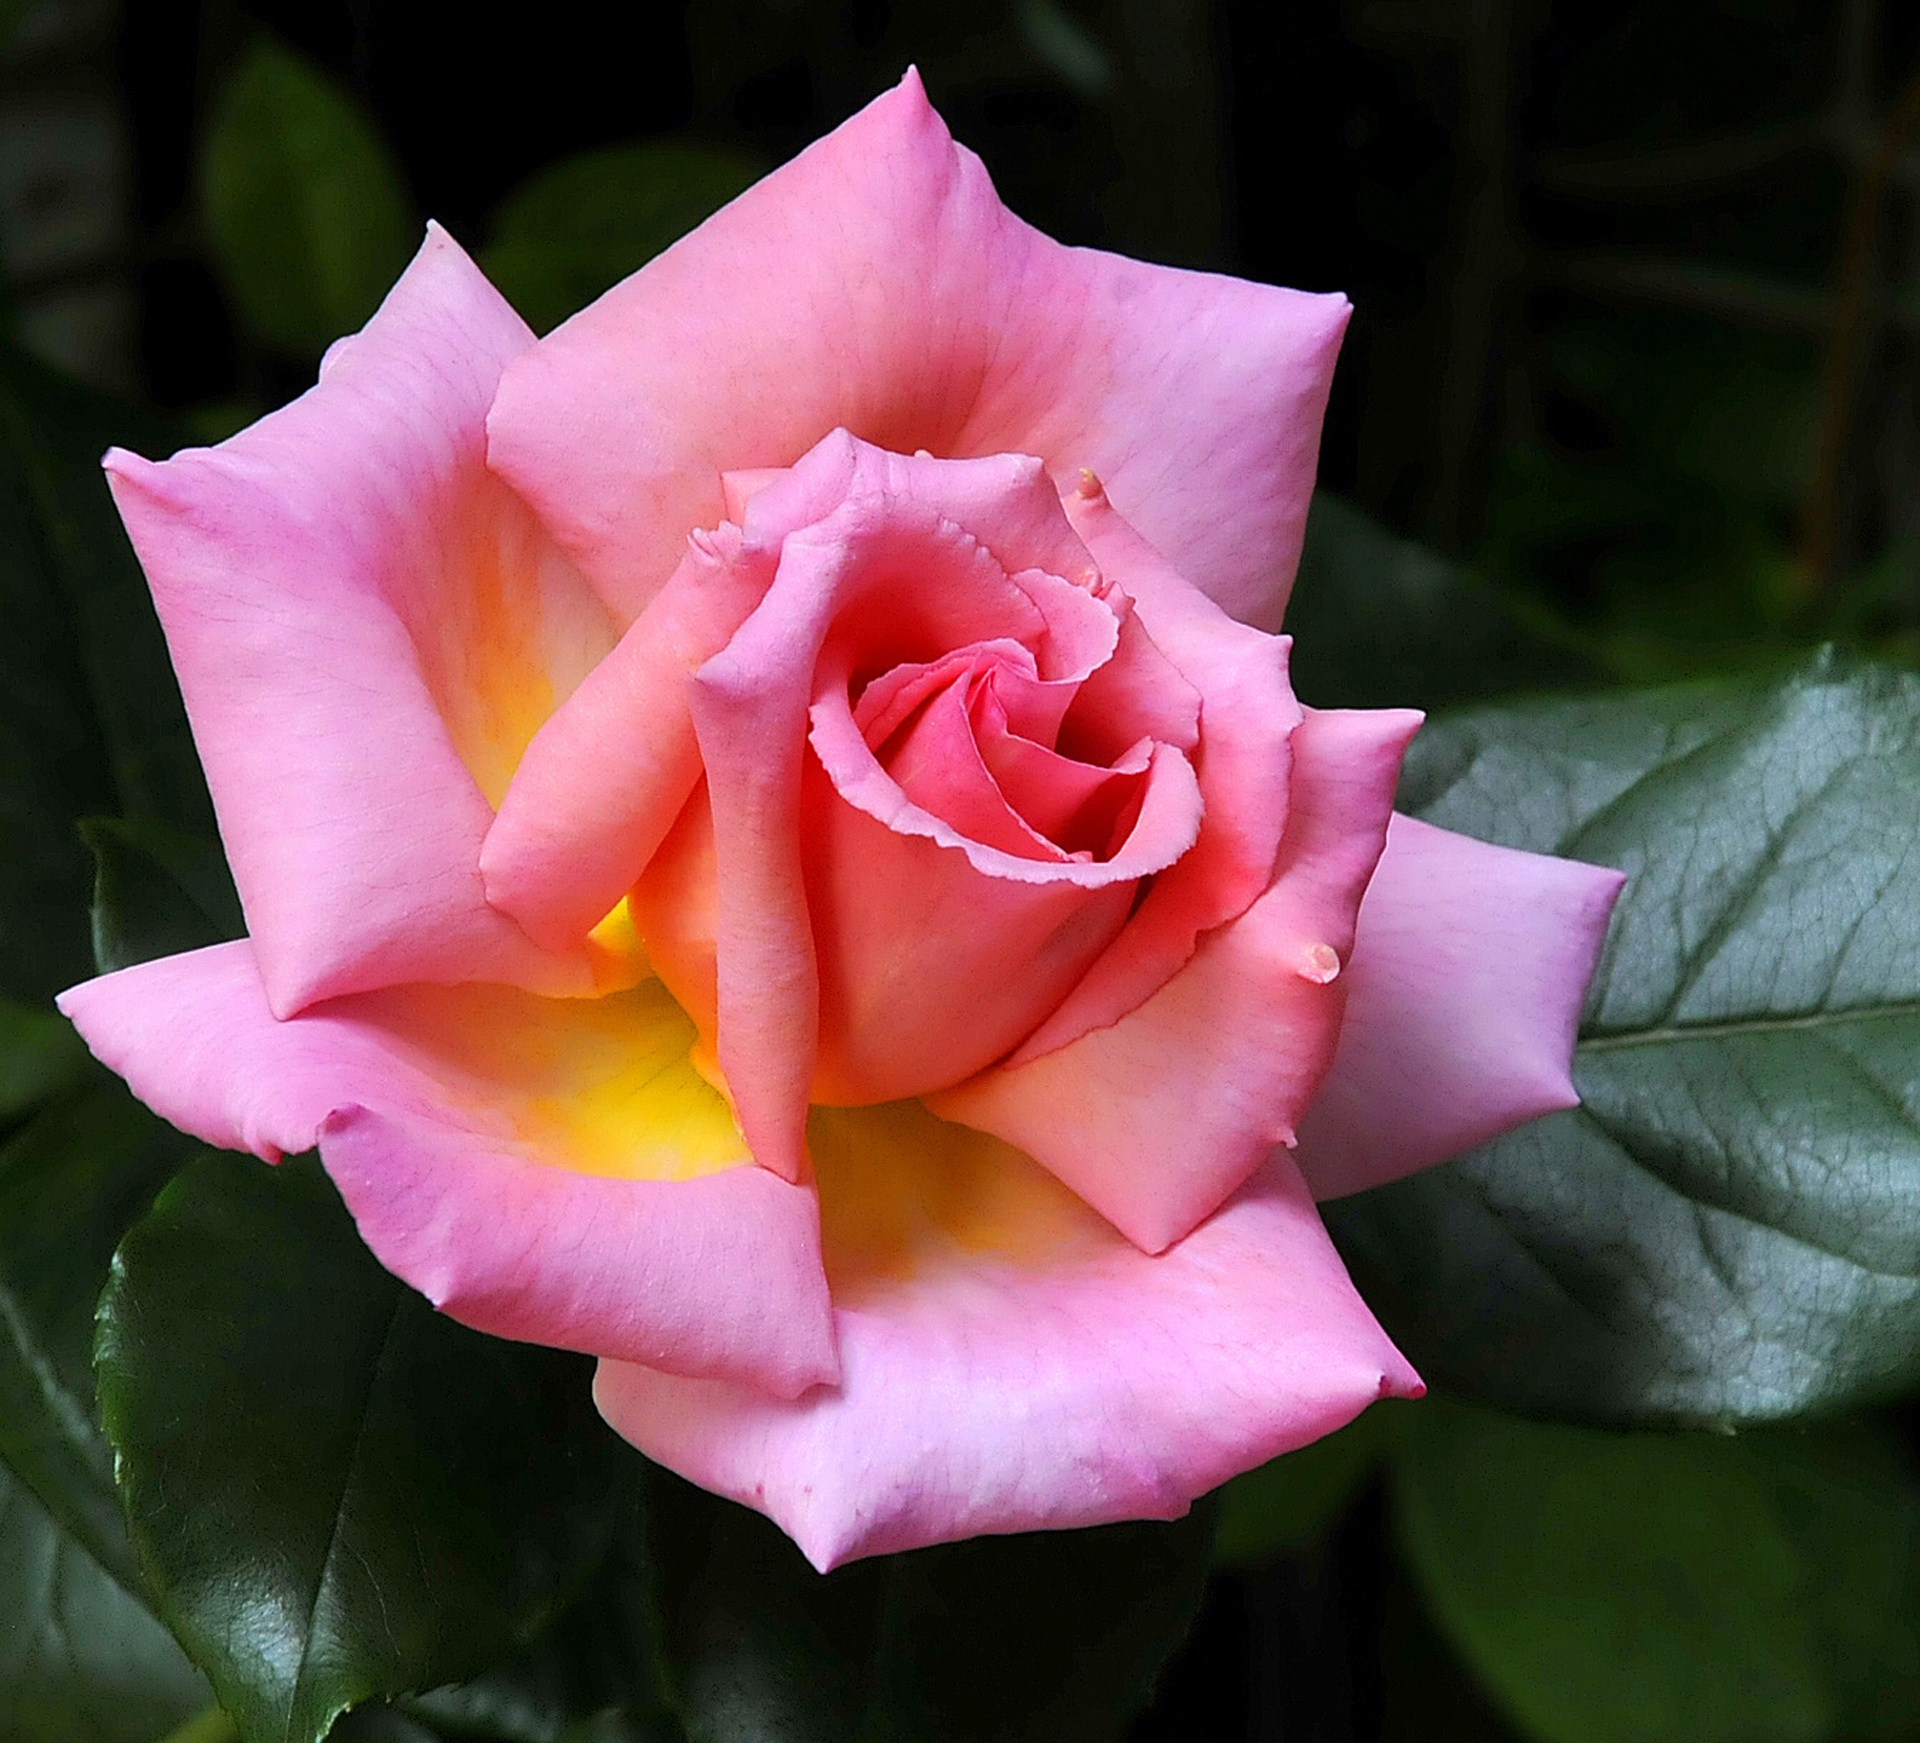
nature, plant, flower, petal, rose, botany, pink, flora, gardening, compassion, beautiful, floribunda, macro photography, pink petals, flowering plant, garden roses, rose family, climbing rose, heavily scented, plant stem, land plant, rose order